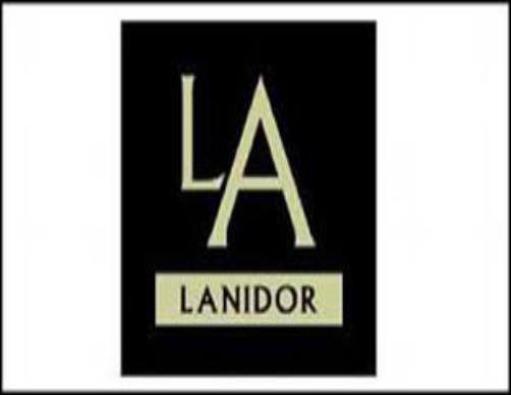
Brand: lanidor
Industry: Clothes